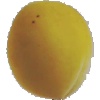
Label: Peach 2